Yunnan Baiyao

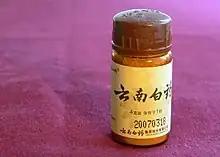
Yunnan Baiyao in the traditional powder form. 4 g bottle, with one 'insurance pill' – a red pill of a different composition supposedly reserved for heavier trauma.

Yunnan Baiyao (or Yunnan Paiyao) is a proprietary traditional Chinese medicine marketed and used as a hemostatic product in both human and veterinary alternative medicine. Although Yunnan Baiyao has long been recognized as a pharmaceutical preparation in China, the safety and efficacy of Yunnan Baiyao has not been assessed or established by the FDA, the European Medicines Agency, or the Australian Therapeutic Goods Administration. There is limited evidence regarding its effectiveness in preventing and treating hemorrhagic and pathological conditions in both humans and animals via oral administration. In a limited number of human studies of small sample sizes, administration of Yunnan Baiyao has been shown to correlate with "reduced perioperative bleeding as well as bleeding in various ulcerative–hemorrhagic conditions". It has become popular particularly for animals with hemangiosarcoma. There are multiple routes of drug administration. Yunnan Baiyao is sold in powder, tincture, plaster, paste, aerosol, or tablet form. The medicine, developed by Qu Huangzhang in 1902, is designated as one of two Class-1 protected traditional Chinese medicines, which gives it 20 years of trade protection in China. Yunnan Baiyao products are manufactured and distributed by a state-owned enterprise, Yunnan Baiyao Group in Yunnan, China.